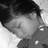
Emotion: neutral